Cantabria

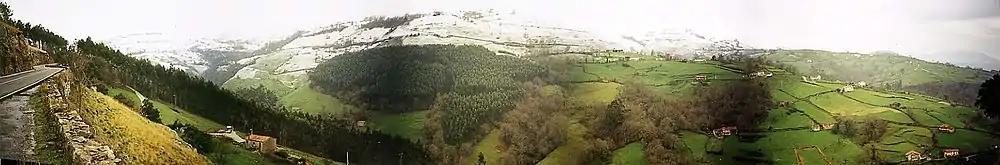
Panorama of the gateway to Alisas, in the "municipio" of Riotuerto, Cantabria

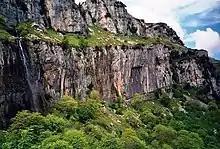
The source of the Asón River

Cantabria is a mountainous and coastal region, with important natural resources. It has two distinct areas which are well differentiated morphologically: